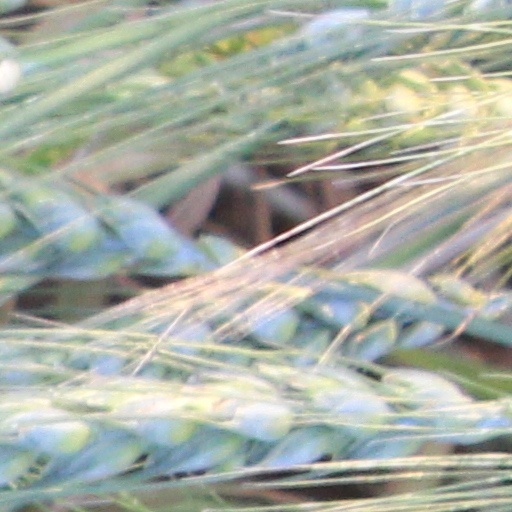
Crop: wheat